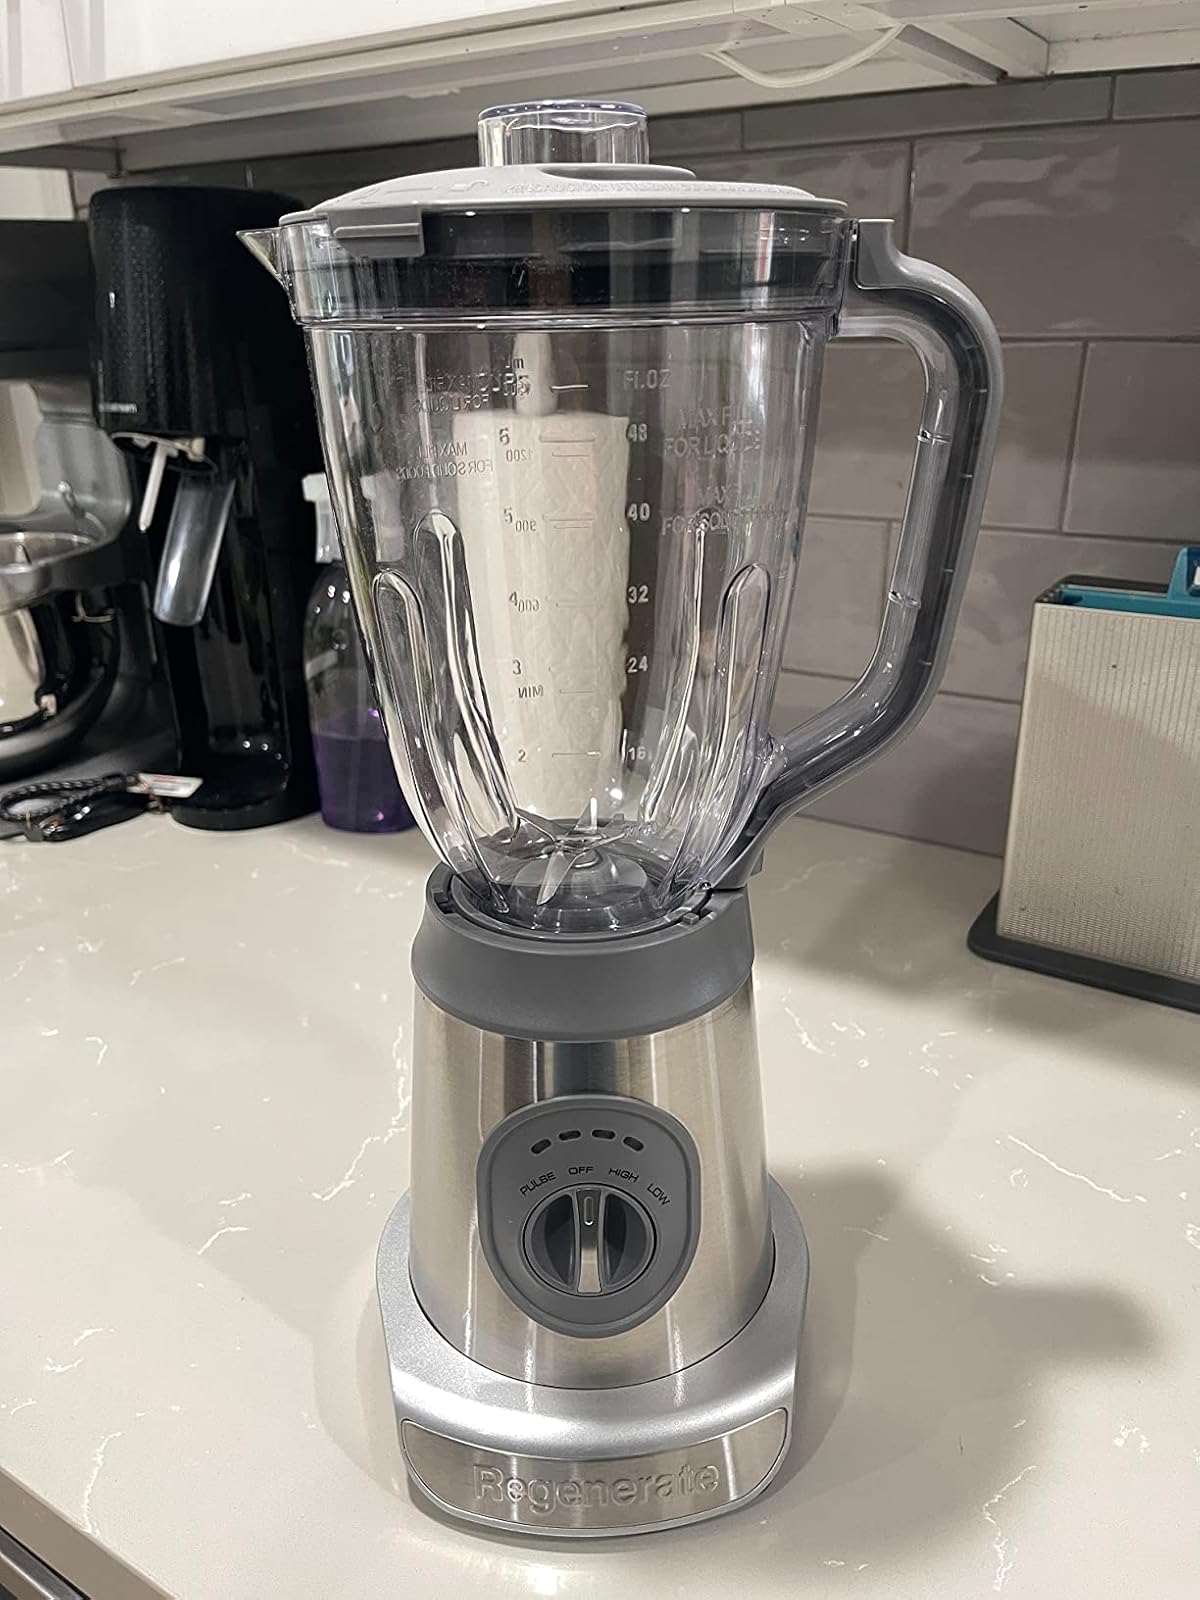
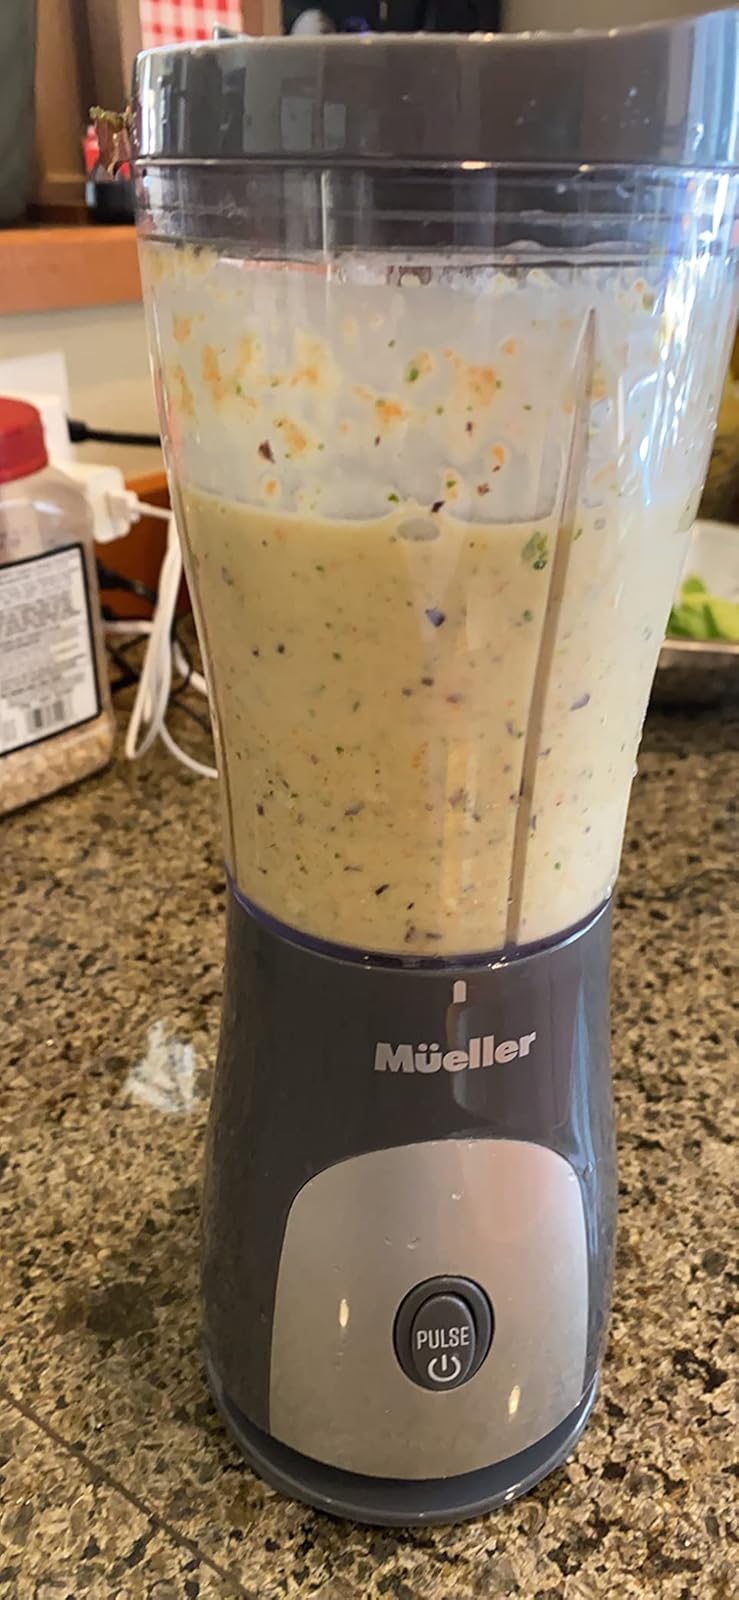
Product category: items_blender
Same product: no